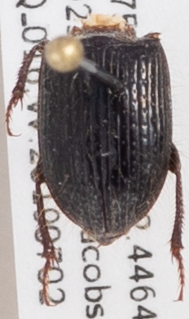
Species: Piosoma setosum
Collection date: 2019-07-02
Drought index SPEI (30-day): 0.318
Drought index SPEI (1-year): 0.678
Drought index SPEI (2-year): -0.17